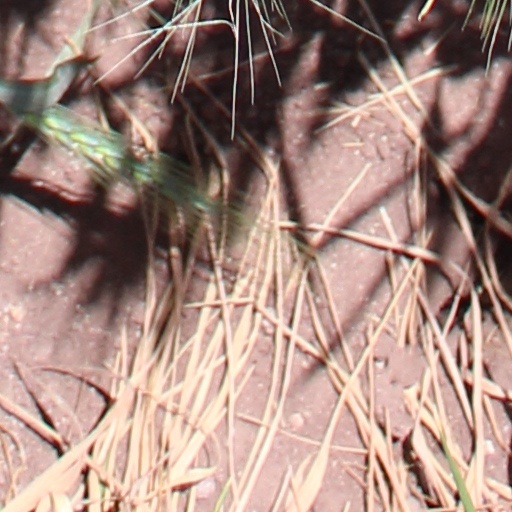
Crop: wheat